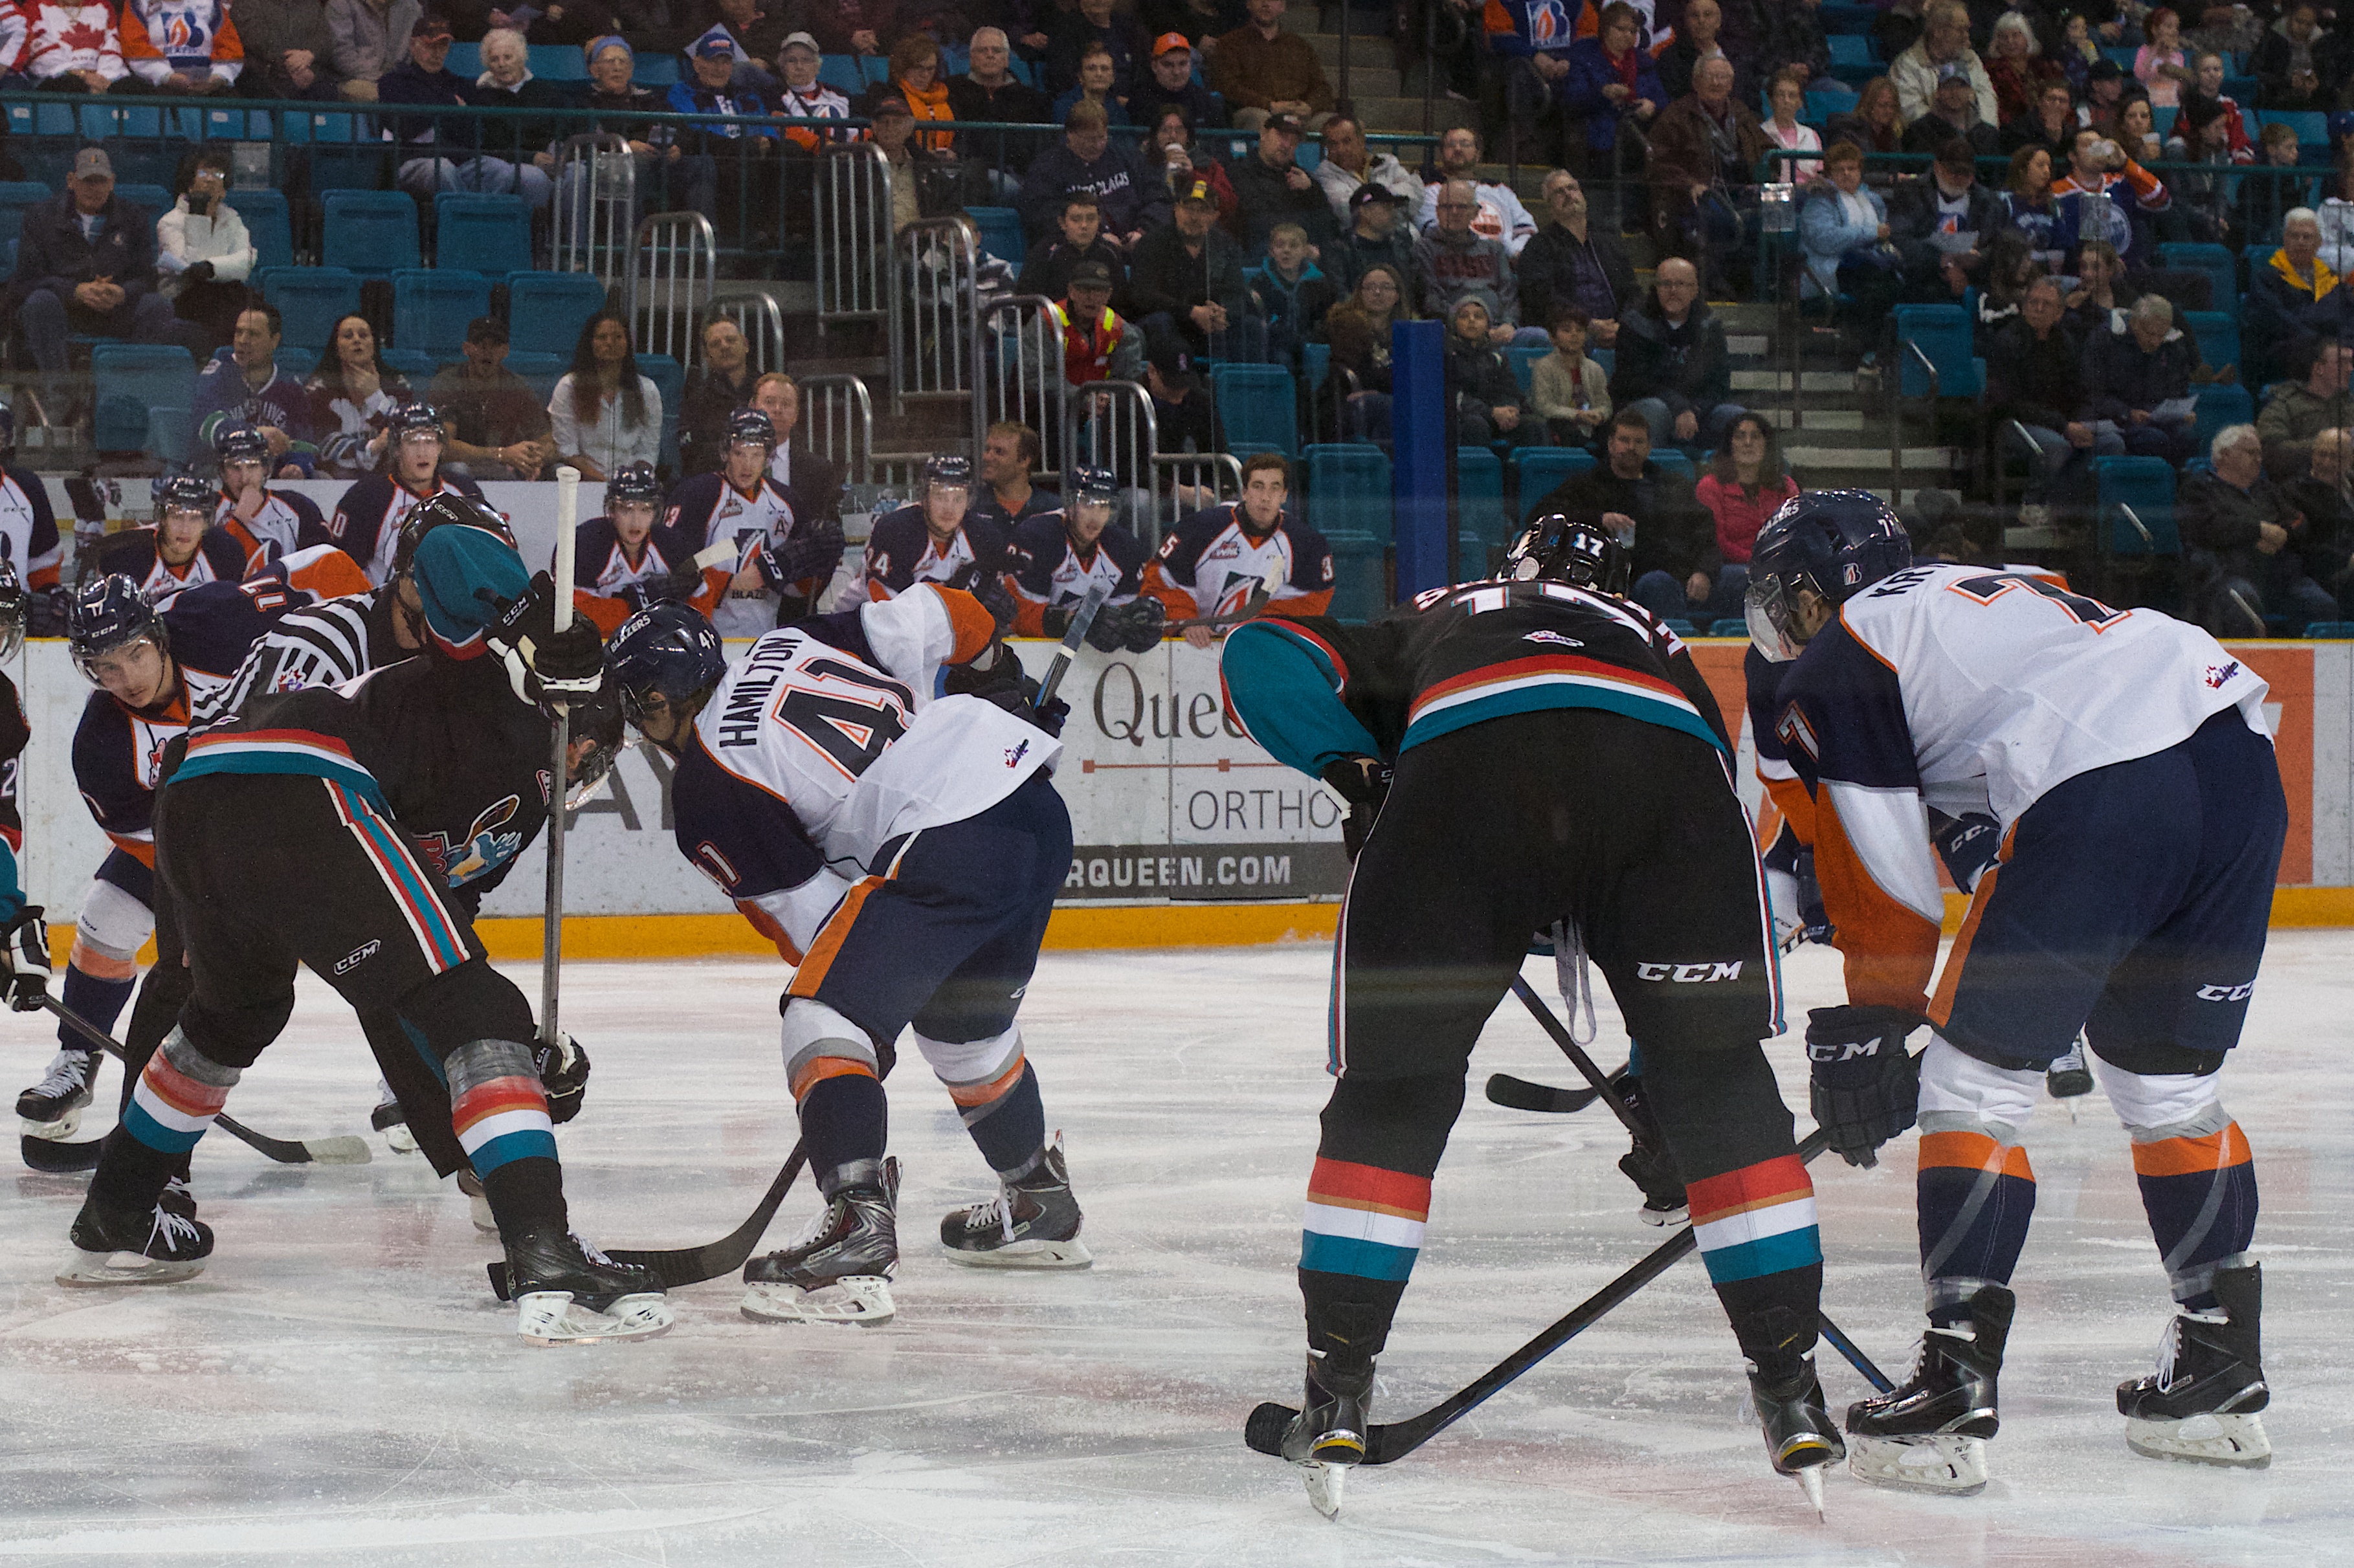
player, ice hockey, hockey, sports, tournament, ball game, team sport, competition event, roller in line hockey, stick and ball games, college ice hockey, ice hockey position, defenseman, bandy